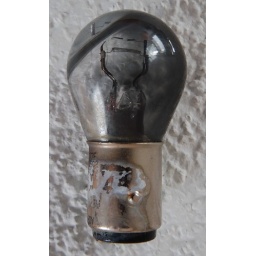
the lamp of my girlfriends car was not working. I found out why there was water in the lamp !!